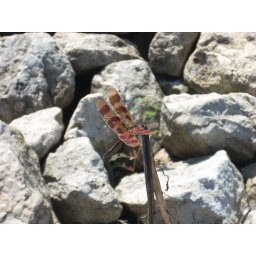
At the Proctor center this summer.  IX and I were walking around the lake and saw a couple of these guys.